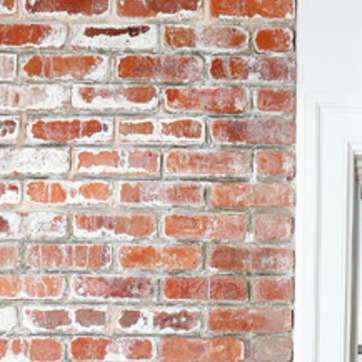
Material: brick